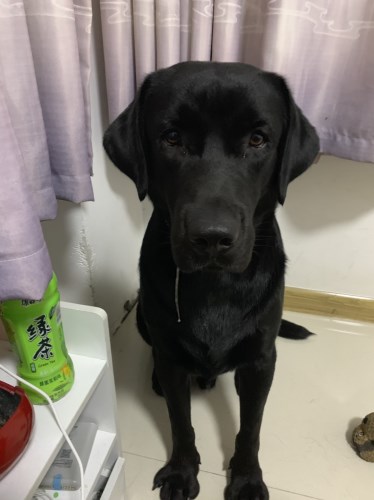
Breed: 3580-n000122-Labrador_retriever